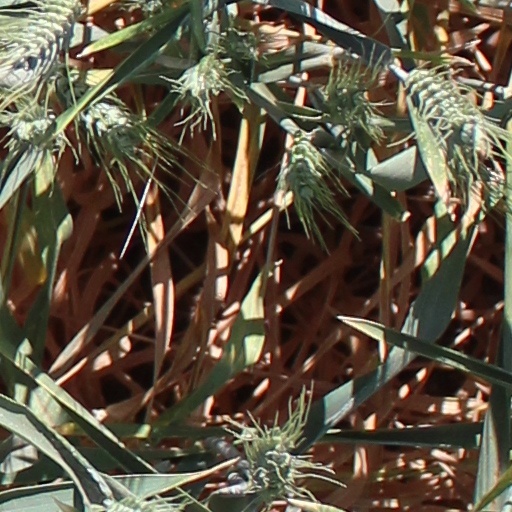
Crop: wheat